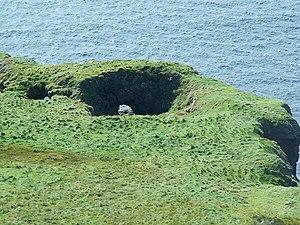
Arches naturelles sur la côte Ouest de Bac Mòr, Treshnish Isles, Écosse
Bac Mòr est une île inhabitée du Royaume-Uni située en Écosse et faisant partie des îles Treshnish. Par métonymie, l'île est aussi désignée sous le nom de son point culminant, Dutchman's Cap, qui fait référence à la forme de l'île vue de côté.